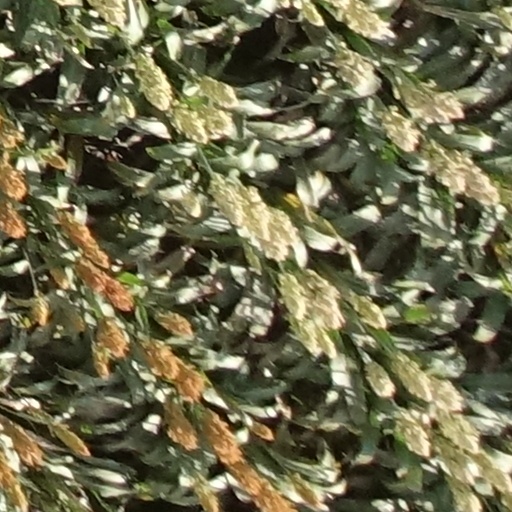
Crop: sorghum